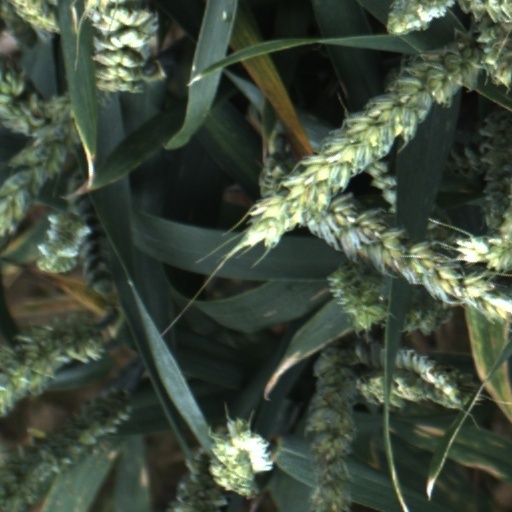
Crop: wheat